2022 Autotrader EchoPark Automotive 500

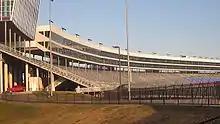
Texas Motor Speedway, the track where the race was held.

Texas Motor Speedway is a speedway located in the northernmost portion of the U.S. city of Fort Worth, Texas – the portion located in Denton County, Texas. The track measures around and is banked 24 degrees in the turns, and is of the oval design, where the front straightaway juts outward slightly. The track layout is similar to Atlanta Motor Speedway and Charlotte Motor Speedway (formerly Lowe's Motor Speedway). The track is owned by Speedway Motorsports, Inc., the same company that owns Atlanta and Charlotte Motor Speedway, as well as the short-track Bristol Motor Speedway.